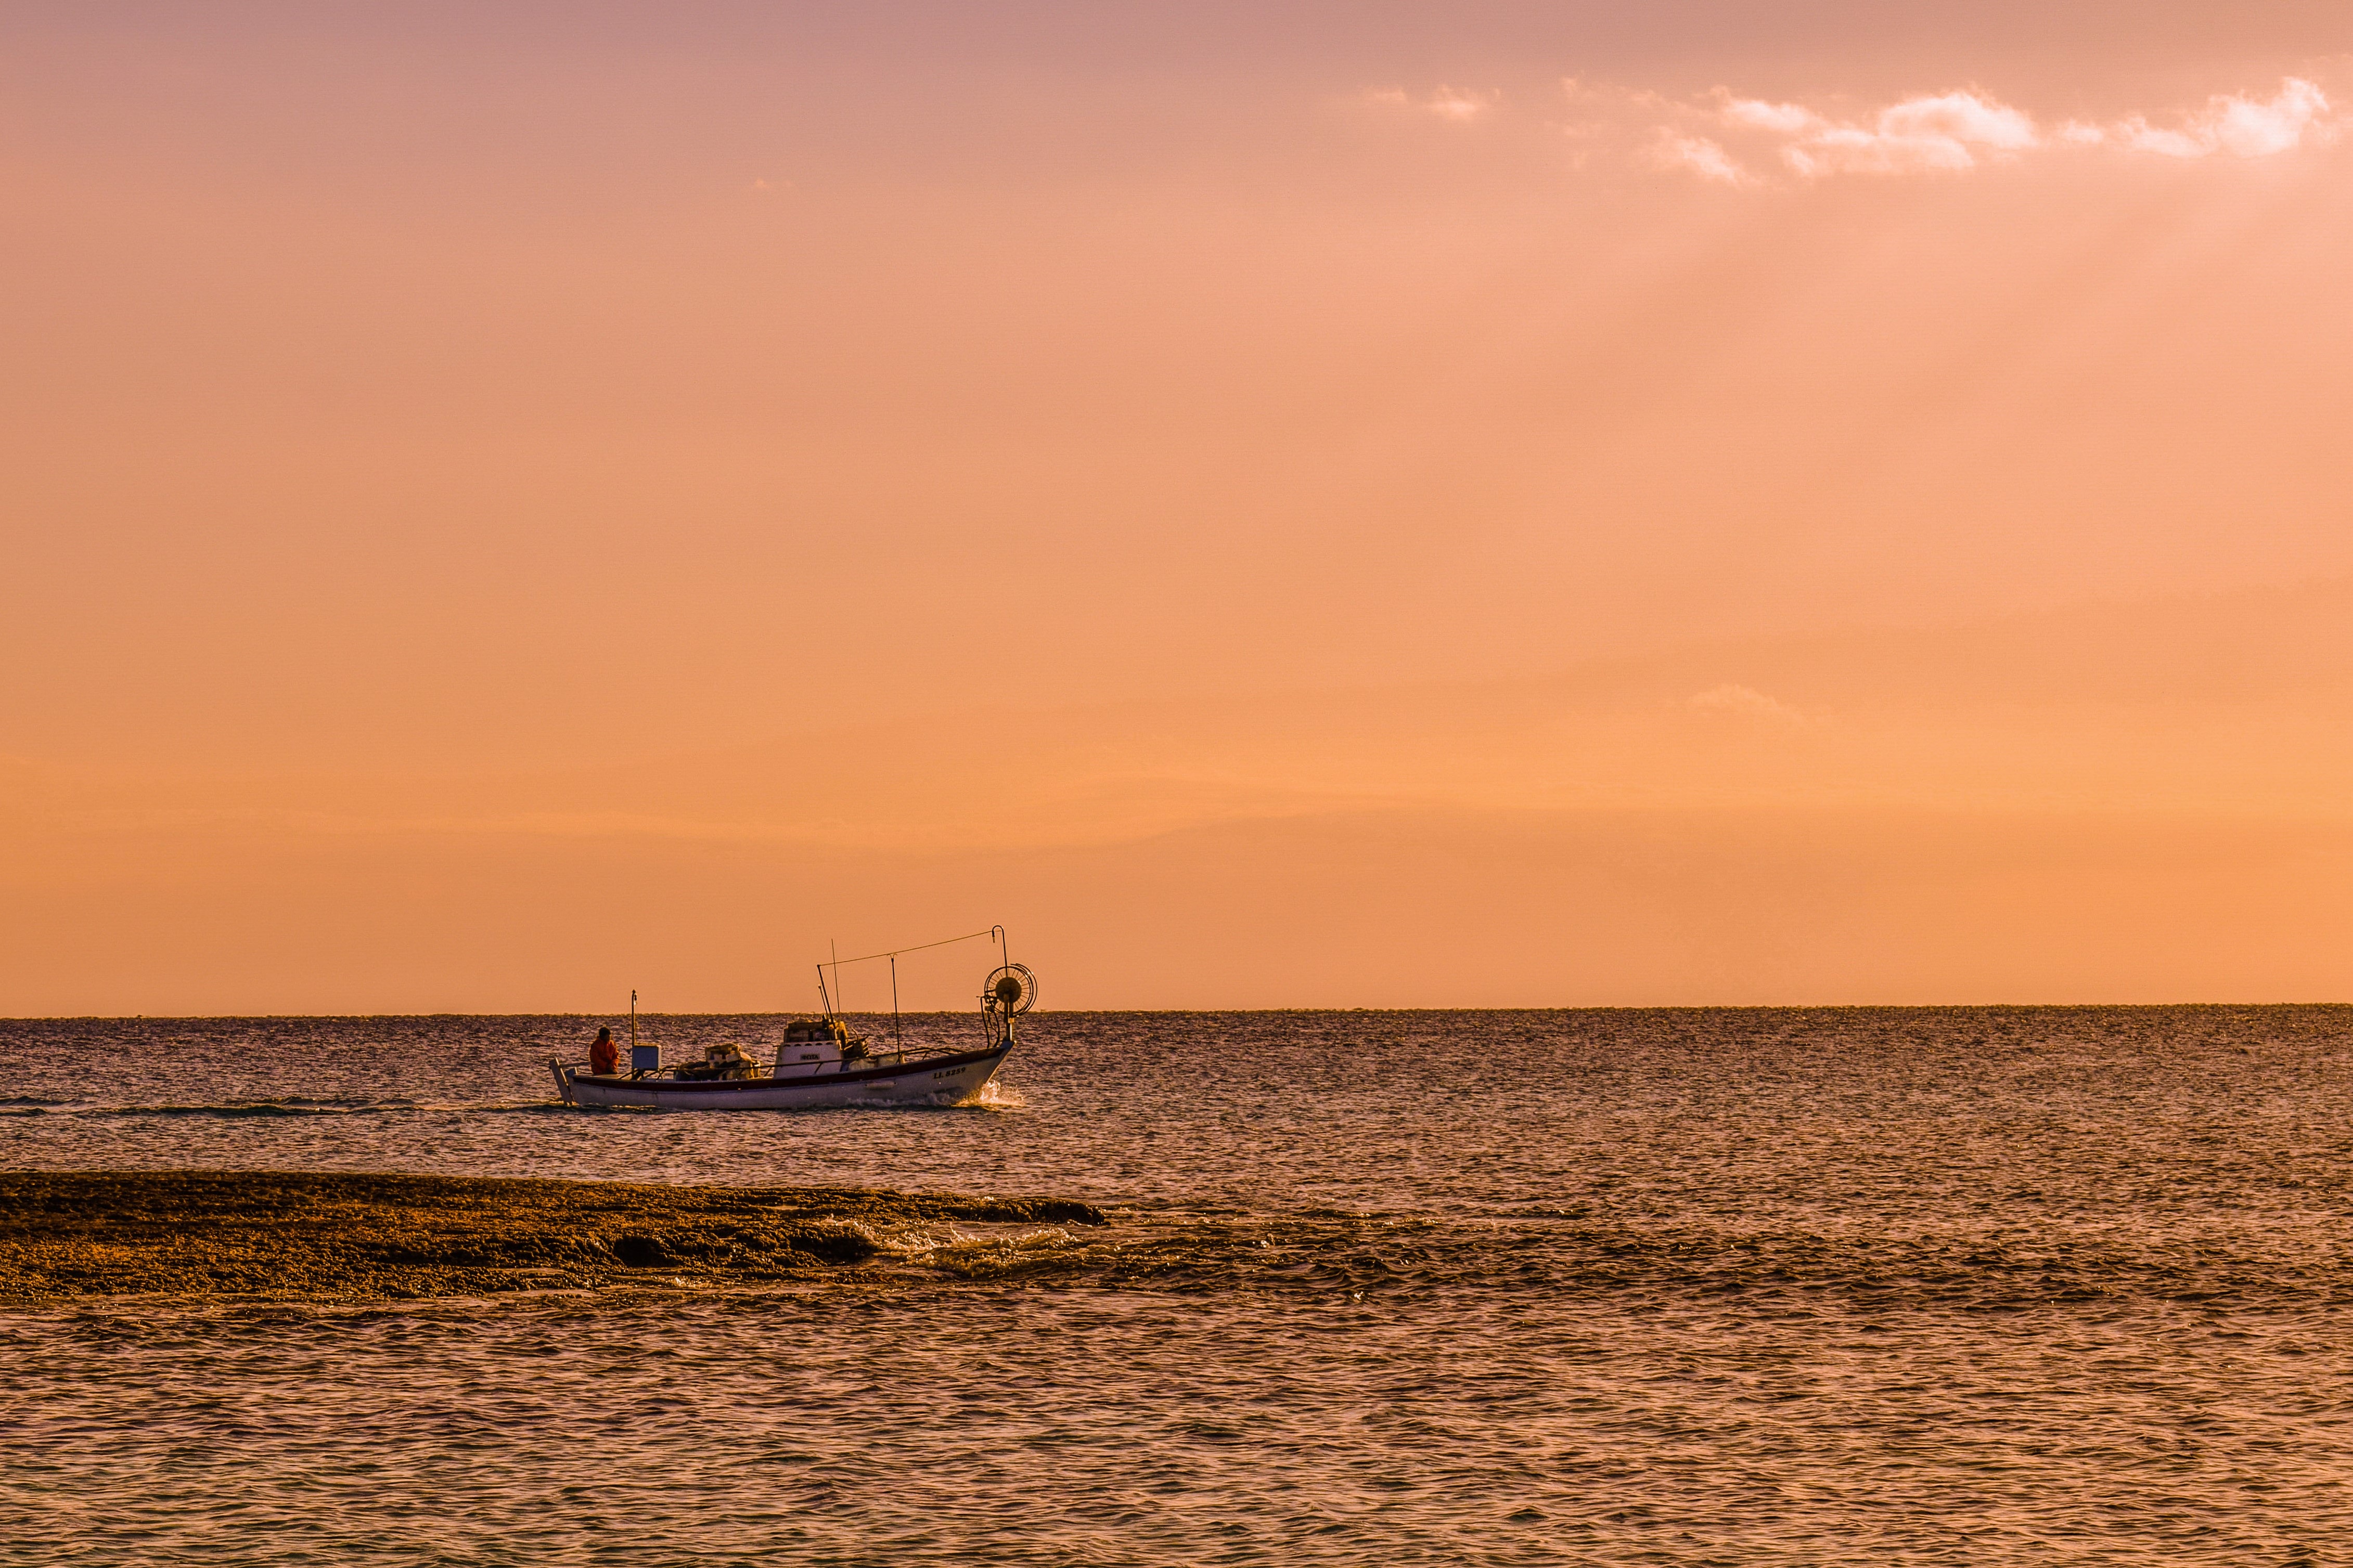
beach, sea, coast, nature, sand, ocean, horizon, cloud, sky, sunrise, sunset, boat, morning, shore, wave, dawn, dusk, evening, vehicle, scenic, bay, body of water, cyprus